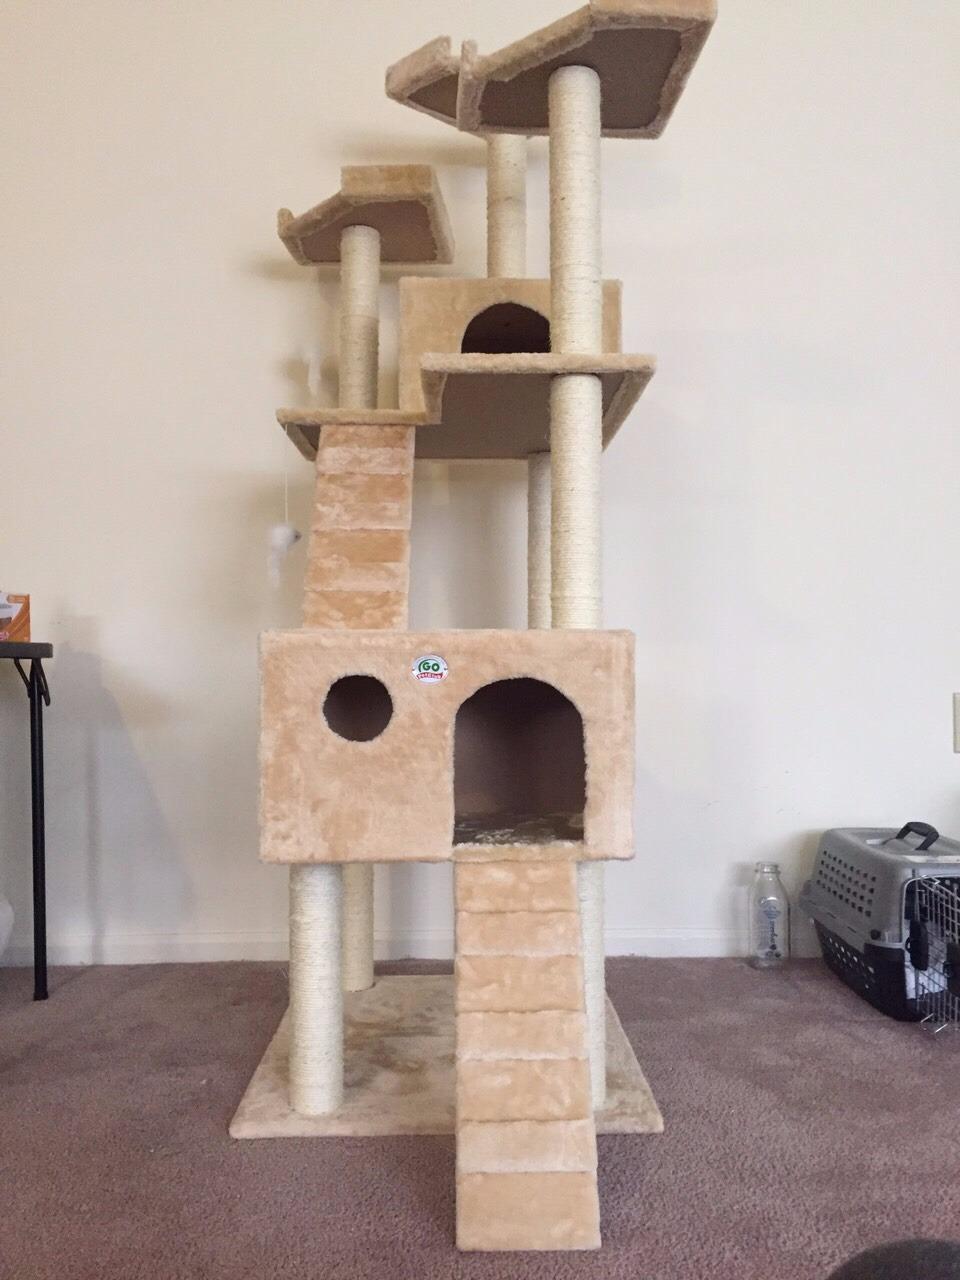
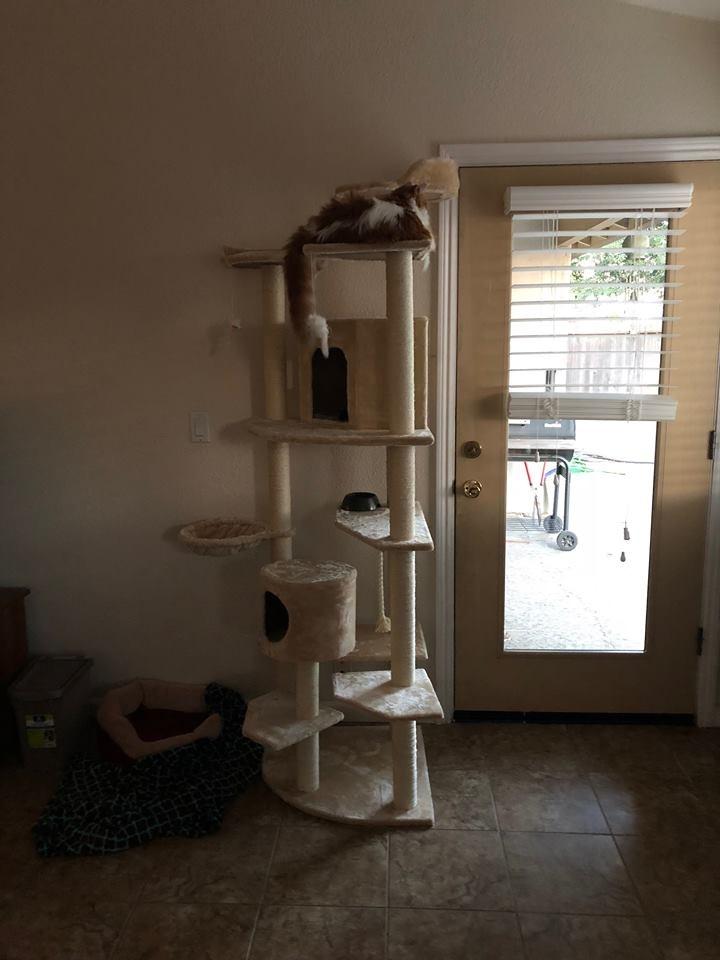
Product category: items_cat tree
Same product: no